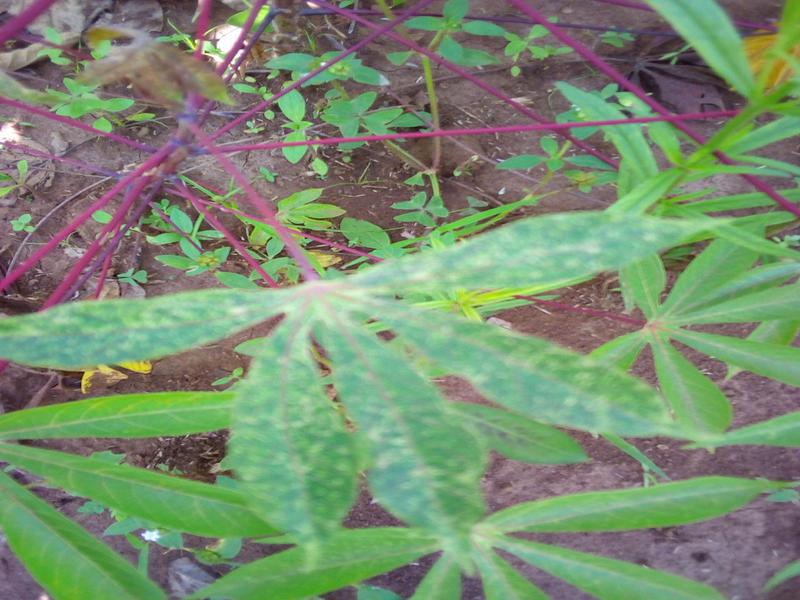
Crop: cassava
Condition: green_mottle